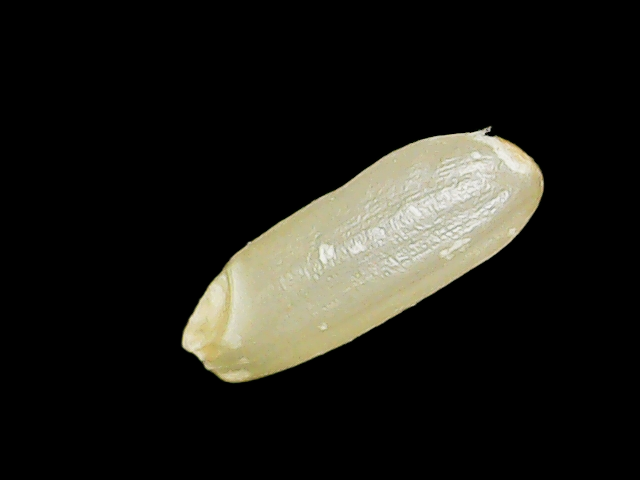
Rice variety: Binadhan17